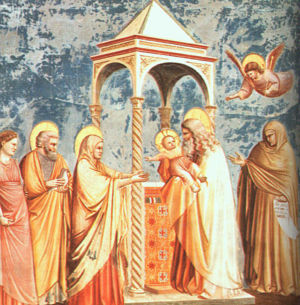
Anna (bibelsk person)
Fremstillingen af Jesus med Anna (til højre), maleri af Giotto di Bondone, kapellet i Scrovegni.
Anna, også kaldet profetinden Anna, er en bibelsk kvinde omtalt i Lukasevangeliet i Det Nye Testamente. Ifølge evangeliet var hun en ældre jødisk kvinde, som profeterede om Jesus i templet i Jerusalem. Hun optræder i kapitel 2 i Lukasevangeliet i forbindelse med, at Jesus blev fremstillet for Herren i templet.